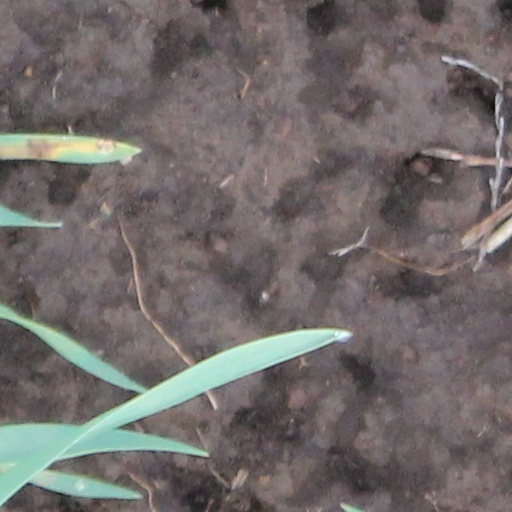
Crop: wheat